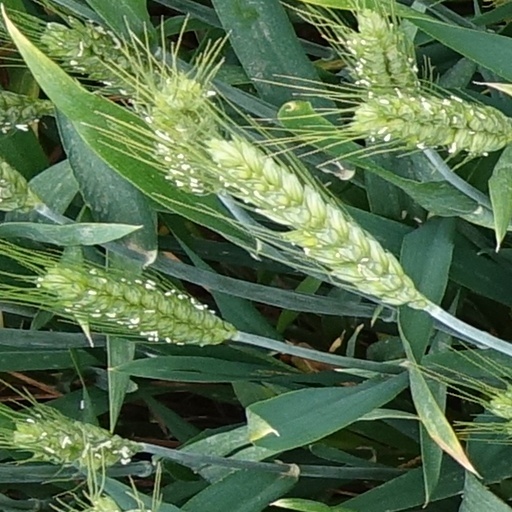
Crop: wheat